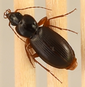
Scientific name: Synuchus impunctatus
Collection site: Bartlett Experimental Forest NEON (BART), plot BART_081